Heiji Monogatari Emaki

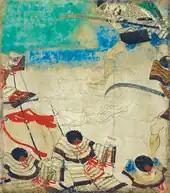
One of the surviving fragments of the Battle of scroll

Very little information is available about the realisation of the original scrolls, and the events explaining their condition and partial destruction. The artist(s) remain unknown; the work was previously attributed to the supposed 14th century painter , but that attribution has been deprecated since the second half of the 20th century, as the very existence of that painter is doubtful.